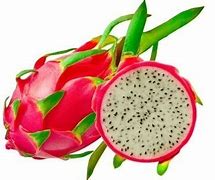
Label: Dragonfruit